Atchison A. Ashby House

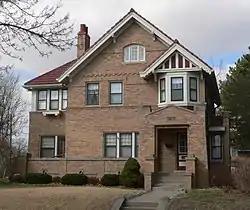

The Atchison A. Ashby House is a historic building located in Sioux City, Iowa, United States. Ashby was a local physician who had this house built in 1916. The Tudor Revival structure was designed by Omaha architect Frederick A. Henniger. It is possible that he designed four other houses on this same block of Summit Street. The five houses are all two-story brick structures that share a similar block-composition, and are capped with tile roofs. This house features faux half-timbering in some of the gable ends, a tall chimney with chimney pots at the top of the flue, and a red tile roof. The house was listed on the National Register of Historic Places in 1998.